Infocom

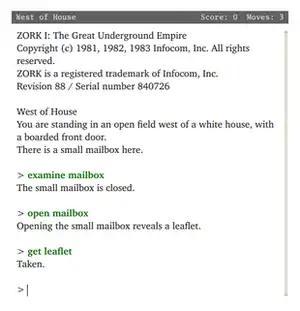
"Zork I" was Infocom's first product. This screenshot of "Zork I" is representative of the sort of interaction a player has with Infocom's interactive fiction titles. Here it is depicted running on a modern Z-machine interpreter.

Lebling and Blank each authored several more games, and additional game writers (or "Implementers") were hired, notably including Steve Meretzky. Other popular and inventive titles included a number of sequels and spinoff games in the "Zork" series, "The Hitchhiker's Guide to the Galaxy" by Douglas Adams, and "A Mind Forever Voyaging".